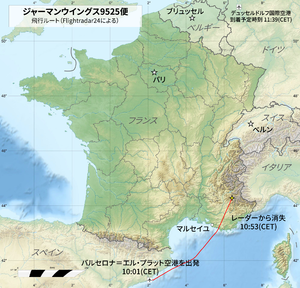
Trajectoire de vol Vol 9525 Germanwings (Japonais)